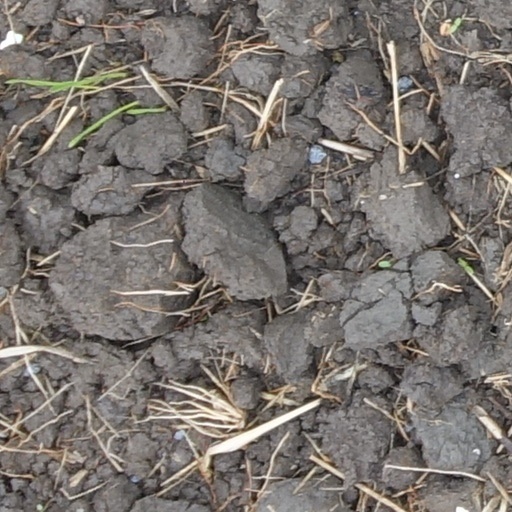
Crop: wheat